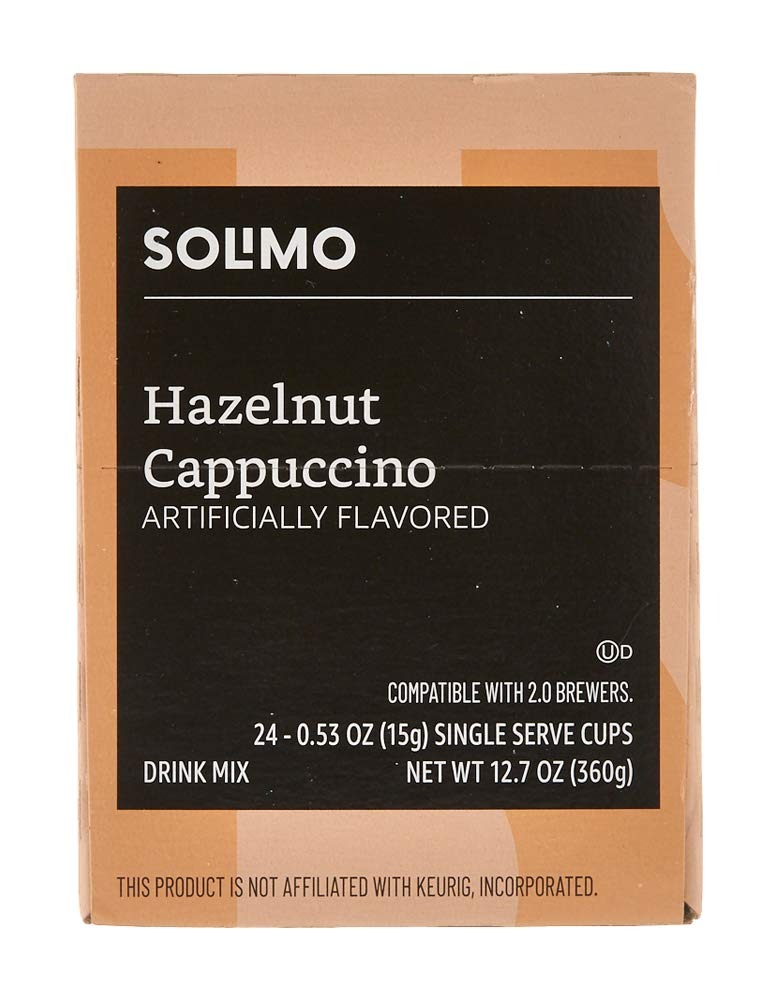
Item Name: Solimo Cappuccino Single Serve Cups, Hazelnut, 24 Count (Pack of 1)
Bullet Point 1: 24 Hazelnut Cappuccino flavored single serve k cups
Bullet Point 2: Blend of select coffees from Latin America
Bullet Point 3: Decadent creamy, nutty flavored light roast with a delicate body, mild acidity and sweet aroma
Bullet Point 4: Compatible with 1.0 and 2.0 k-cup brewers
Bullet Point 5: Contains milk
Bullet Point 6: An Amazon brand
Value: 24.0
Unit: Count

Price: 5.89